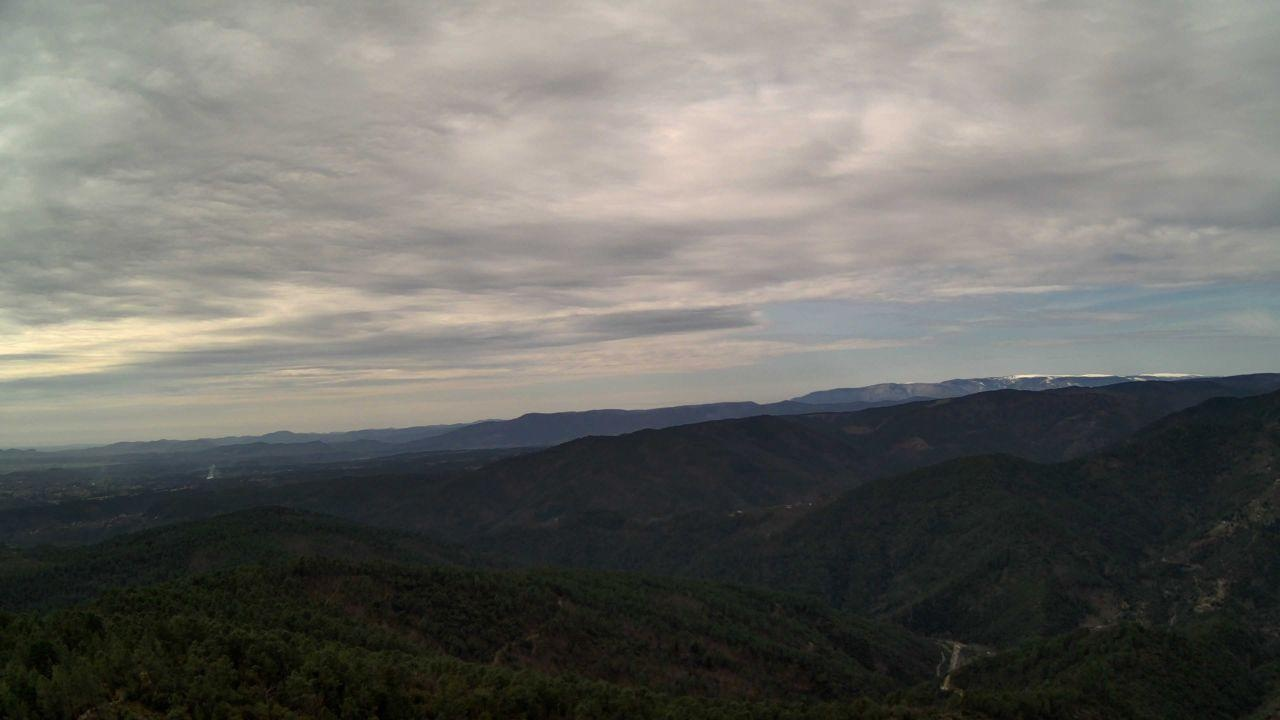
Fire: no
Smoke: yes